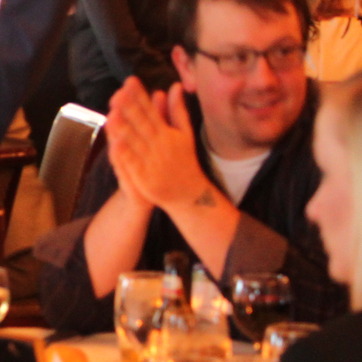
Material: skin